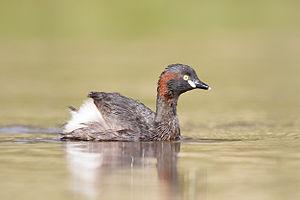
Ceci est une liste des oiseaux endémiques ou quasi-endémiques d'Australie.